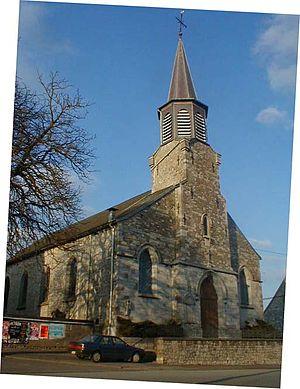
Flavion est une section de la commune belge de Florennes située en Région wallonne dans la province de Namur.